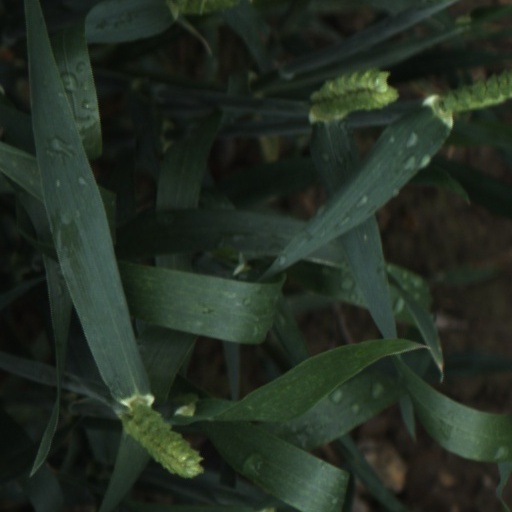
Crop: wheat